Beyond Time and Space

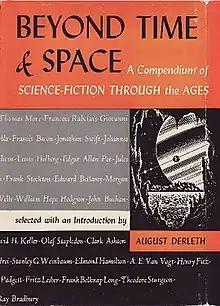
Cover of the first edition.

Beyond Time and Space is an anthology of science fiction stories edited by American writer August Derleth. It was first published by Pellegrini & Cudahy in 1950. Several of the stories had originally appeared in the magazines "The Century", "The Atlantic Monthly", "The Strand", "Blue Book", "Blackwood's Magazine", "Weird Tales", "Amazing Stories", "Astounding Stories", "Maclean's", "The American Legion Magazine" and "Startling Stories". A heavily abridged paperback edition was issued by Berkley Books in 1958.